Interstate 80 in Utah

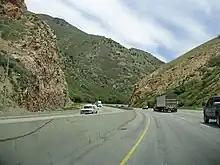
View along I-80 eastbound in Parleys Canyon

The freeway enters the Salt Lake Valley on the former alignment of North Temple Street until it passes Salt Lake City International Airport, where the freeway veers slightly south and leaves the North Temple Street corridor which leads to Temple Square in Downtown Salt Lake City. The Green Line of the Utah Transit Authority (UTA) TRAX system briefly parallels I-80 before traveling down the center of North Temple Street. I-80 becomes concurrent with I-15 after interchanges with SR-68 and 600 South and continues south for about , passing along the western and southern edges of Downtown Salt Lake City. The southern interchange with I-15, which also includes SR-201 (21st South Freeway) and marks the end of the concurrency, is known as the Spaghetti Bowl. In the southwestern corner of the Spaghetti Bowl is another portion of the UTA TRAX Green Line as it travels towards West Valley City. After separating from I-15, the freeway continues easterly through South Salt Lake, loosely following an alignment just south of 2100 South and the UTA S Line streetcar through the Sugar House neighborhood and past Sugar House Park—once the home of the Sugar House Prison—toward the clockwise terminus of the I-215 270-degree beltway around Salt Lake City. It continues through Parleys Canyon, where the freeway joins the historical route of the Lincoln Highway. Between the mouth of the canyon and the Summit County line, the route reenters the Wasatch National Forest.